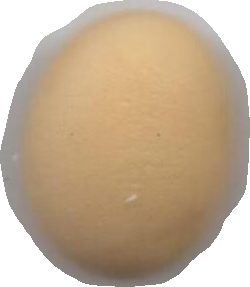
Variety: Dega